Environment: lab
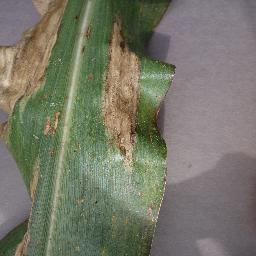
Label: northern_corn_leaf_blight